Lappeenrannan NMKY

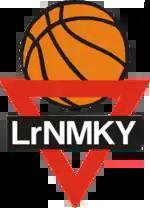
The logo of the team as Lappeenrannan NMKY

Lappeenrannan NMKY (also known as LrNMKY for short or as Team Lappeenranta in European competitions) is a basketball club based in a city of Lappeenranta, Finland. It was formed in 1951 as a Young Men's Christian Association (NMKY in Finnish) and has won two Finnish Championships (2005, 2006) and two Finnish Cups (2005, 2006).